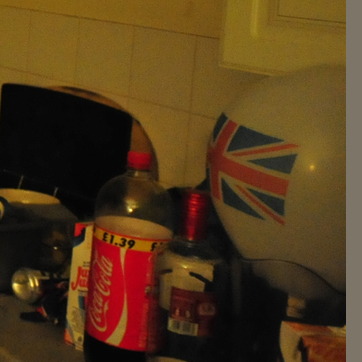
Material: tile